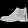
Label: Ankle boot